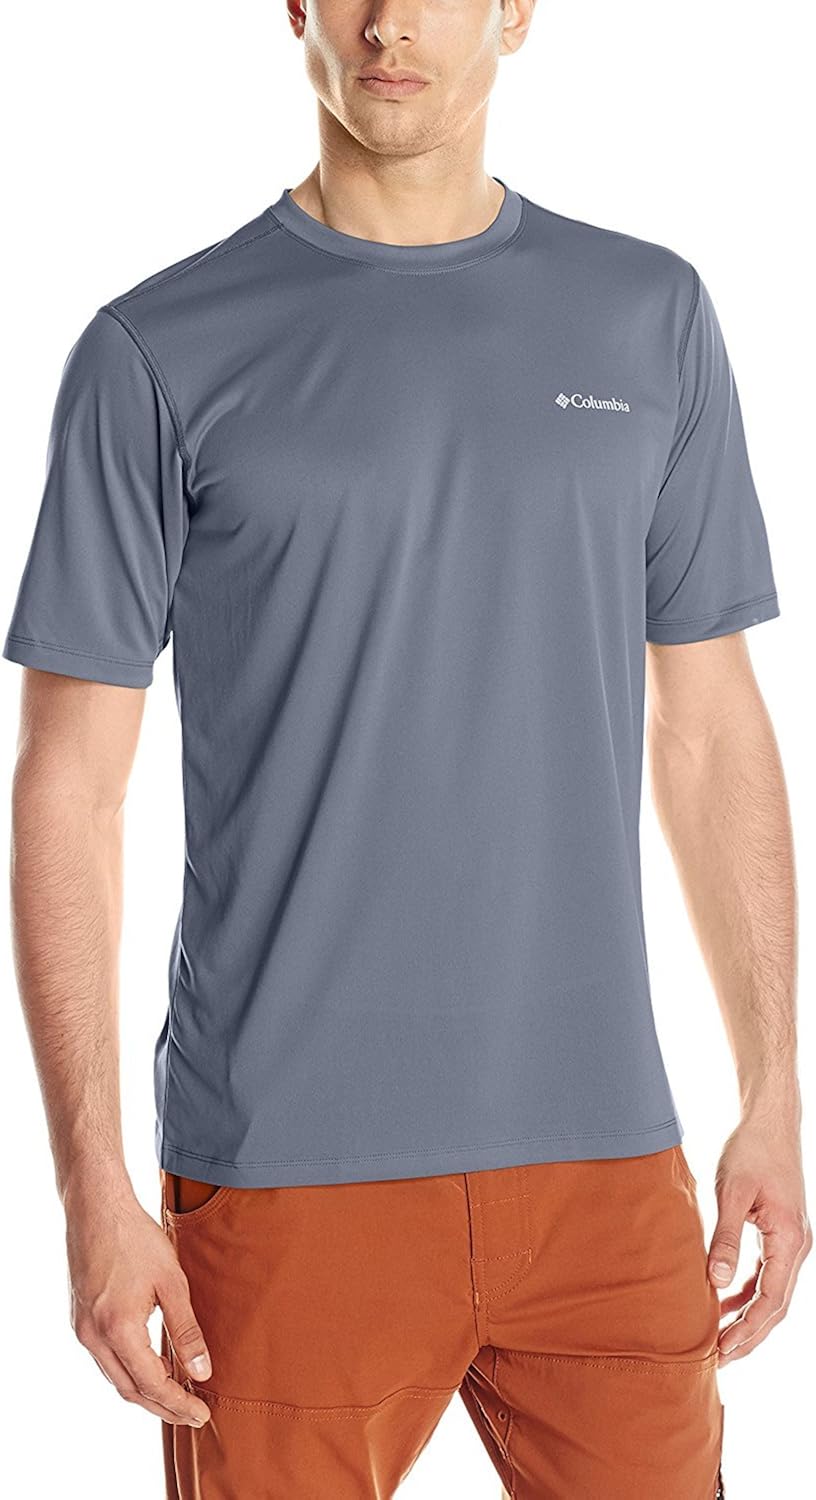
Columbia Sportswear Men's Tech Trek Short Sleeve Shirt
Category: AMAZON FASHION
Omni-Wick Advanced Evaporation Antimicrobial, Intended to Protect the Garment from Odor Caused by Bacteria Comfort Stretch.
Features: 100% Polyester Trail Tech Jersey | Imported | Pull On closure | Machine Wash | Omni-Wick Advanced Evaporation | Antimicrobial, Intended to Protect the Garment from Odor Caused by Bacteria | Comfort Stretch